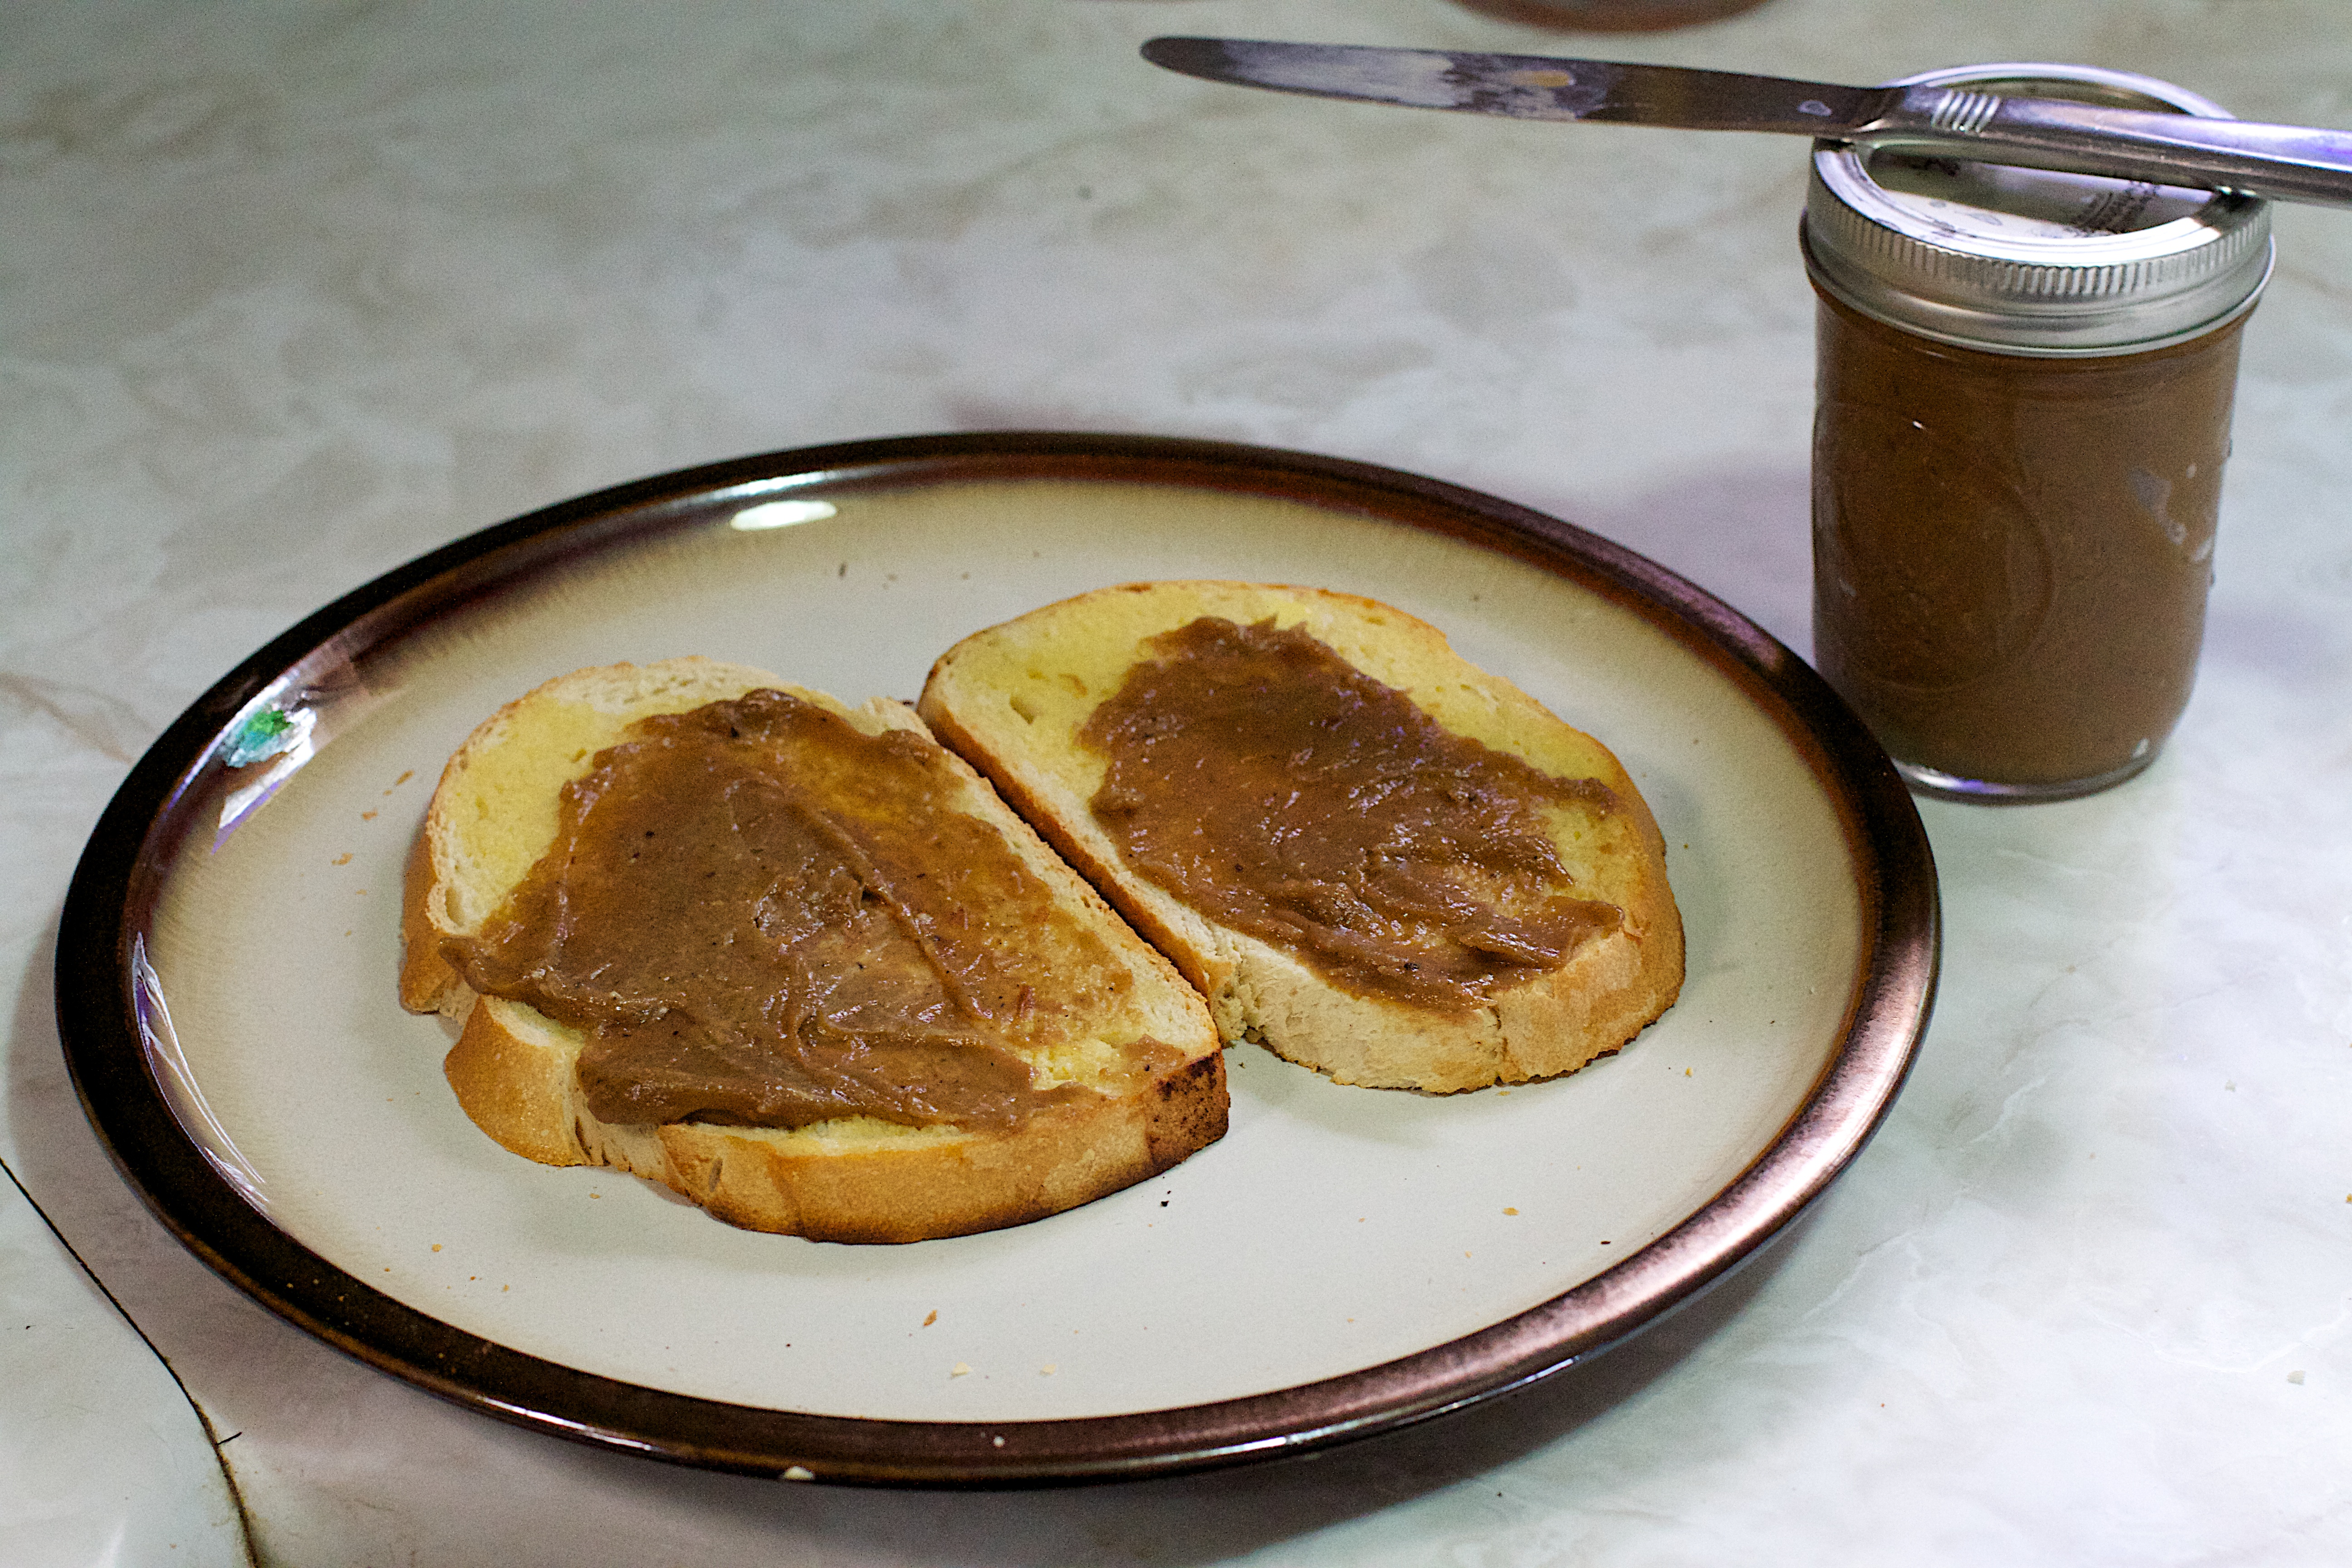
dish, meal, food, produce, breakfast, dessert, meat, cuisine, strawberry, arizona